Kutz's Mill Bridge

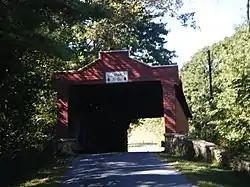
Kutz's Mill Covered Bridge, September 2010

Kutz's Mill Bridge is an historic, American, wooden covered bridge that is located in Greenwich Township in Berks County, Pennsylvania.